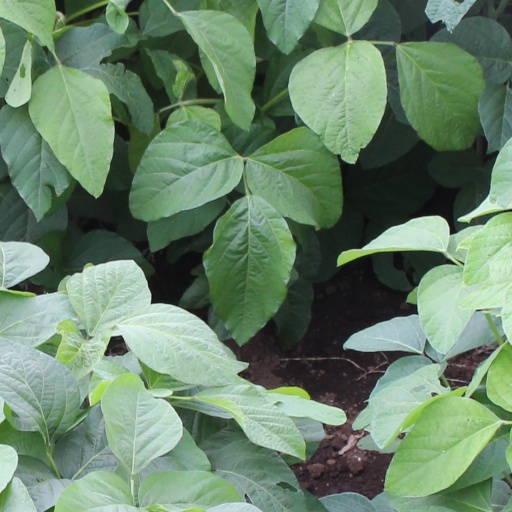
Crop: soybean